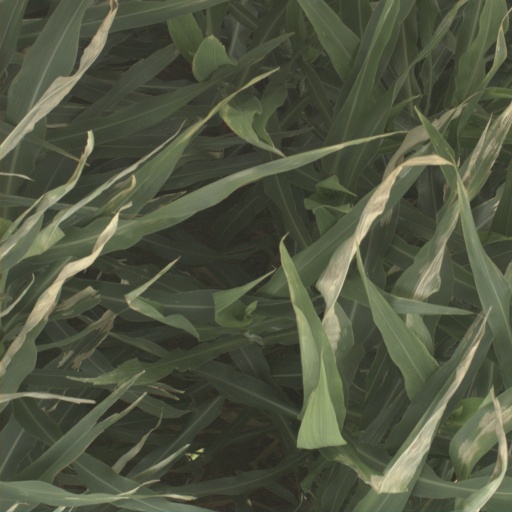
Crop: sorghum